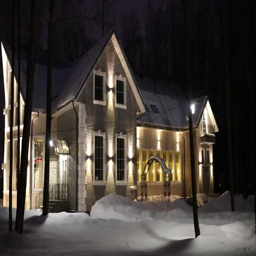
cottage illuminated by lamps in the winter night